Largest and heaviest animals

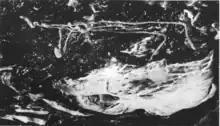
"Placentonema gigantissima", the largest roundworm

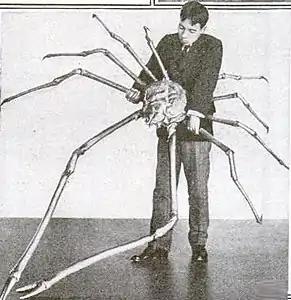
Japanese spider crab.

The largest roundworm, "Placentonema gigantissima", is a parasite found in the placentas of sperm whales which can reach up to in length.